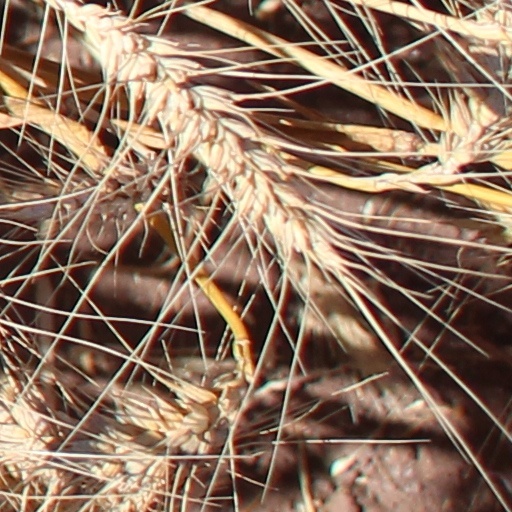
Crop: wheat